Amity, New Farm

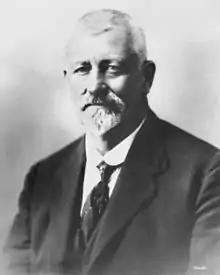
Thomas Welsby, 1900

Thomas Welsby was born at Ipswich in November 1858 and educated at John Scott's School in Ipswich and Ipswich Boys Grammar School. He worked for the Bank of New South Wales and Australian Joint Stock Bank in Brisbane before leaving to practise as a public accountant, trustee and auditor in 1884. He became a member of the Brisbane Stock Exchange, operated a shipping partnership and audited the Brisbane Municipal Council accounts in 1893.